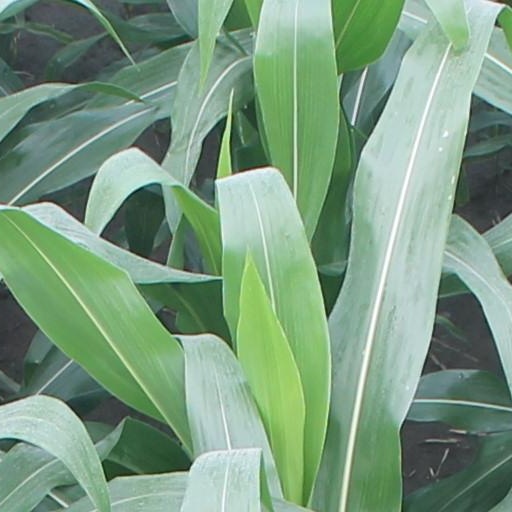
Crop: maize; corn